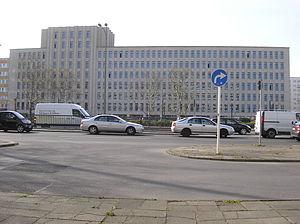
Le siège de la police à Alexanderplatz est l'ancien siège du chef de la police de Berlin et fait partie de l'administration centrale de la police de Berlin à Alexanderplatz.